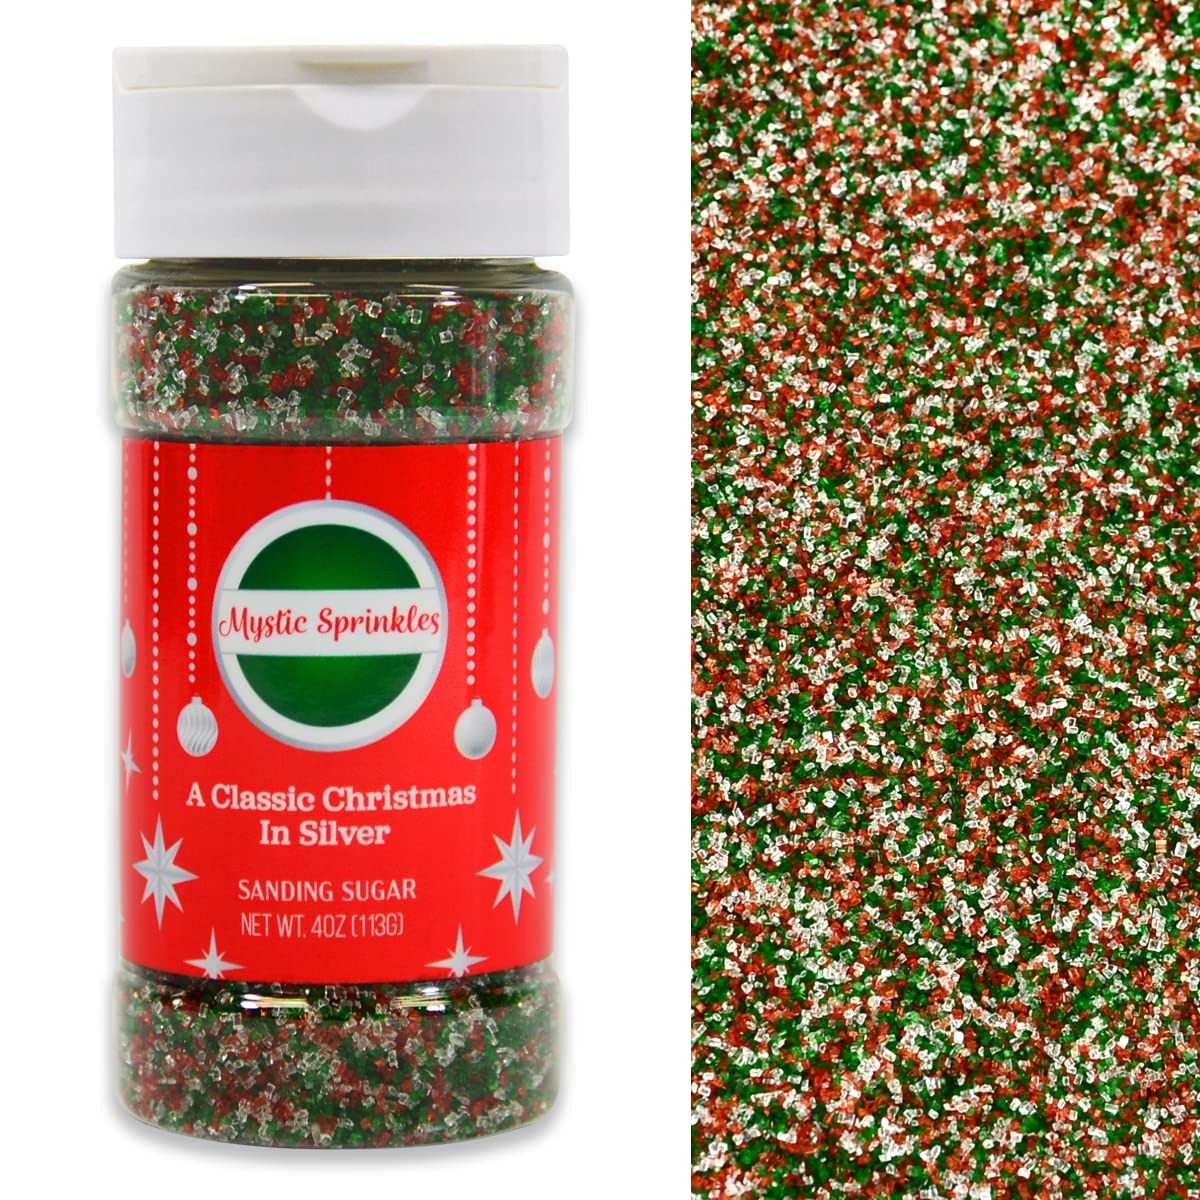
Item Name: Mystic Sprinkles Christmas Holiday Sanding Sugar Mixes (A Classic Christmas In Silver)
Bullet Point 1: Gorgeous combination of Sanding Sugars in Christmas Themes
Bullet Point 2: Bottle sizes and weight vary
Bullet Point 3: Made in the USA
Bullet Point 4: Makes a GREAT gift!
Bullet Point 5: Buy one or buy them all!
Product Description: Christmas Sanding Sugar Mixes from Mystic Sprinkles are just what you need to take all of your treats to the next level! These bottles contains an adorable combinations of sanding sugar in Christmas Holiday themes, ready to top cookies, cupcakes, brownies, ice cream and more!
Value: 4.0
Unit: Ounce

Price: 9.99